Joseph Powathil

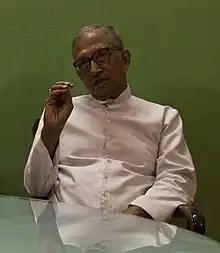

Mar Joseph Powathil (14 August 1930 – 18 March 2023) was an Indian prelate of the Syro-Malabar Catholic Church. He was the Metropolitan Archbishop of the Archeparchy of Changanassery, serving from 1985 until 2007. He was also the first bishop of Kanjirappally, having served from 1977 to 1985. He served as the President of the Catholic Bishops' Conference of India (CBCI) from 1994 to 1998. Powathil was one of the youngest bishops in India, having been ordained bishop at the age of 41 and Pope Paul VI was his principal consecrator. A scholar in theology, Powathil is known for his stance in matters related to the Syro-Malabar Church's liturgy and restoration of eastern traditions. His stance on the fee structure of self-financing colleges had once become a challenge for the Kerala state government.